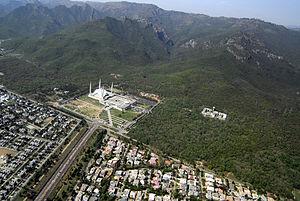
La mosquée Faisal ou mosquée Shah Faisal est une mosquée moderne située à Islamabad, capitale du Pakistan, construite entre 1976 et 1986. Elle est nommée d'après le roi d'Arabie saoudite Fayçal ben Abdelaziz Al Saoud qui l'a financé. Avec une capacité d'environ 34 000 personnes en intérieur et 74 000 avec les extérieurs, elle est la plus importante du pays et la quatrième plus grande au monde.